Andy DeComyn

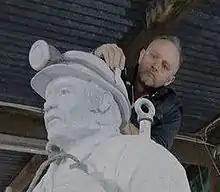
Andy DeComyn in his studio

British artist and sculptor born Worcestershire, England in 1966. He is a practicing public artist whose most notable creation is the Shot at Dawn Memorial which is sited at the National Memorial Arboretum. Other notable works include the Piper's Memorial at Longueval, the ATS Memorial at the National Memorial Arboretum, the SIGINTers Memorial at GCHQ and the Rugeley Miners Memorial.